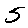
Label: 5